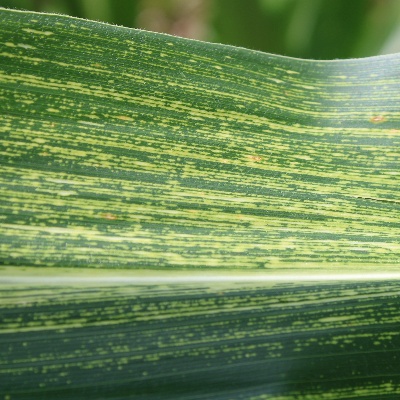
Crop: Maize
Condition: streak virus